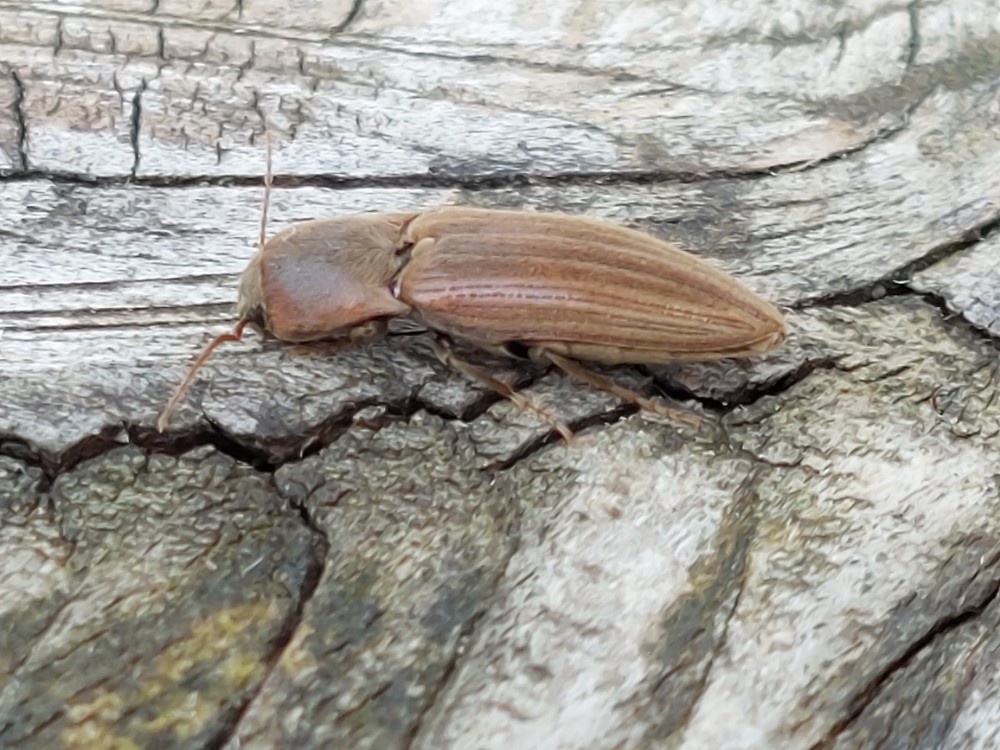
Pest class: clickbeetles_wireworms